Spongia

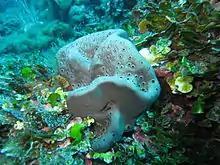
"Spongia lamella" in the Mediterranean Sea

Spongia is a genus of marine sponges in the family Spongiidae, originally described by Carl Linnaeus in 1759, containing more than 60 species. Some species, including "Spongia officinalis", are used as cleaning tools, but have mostly been replaced in that use by synthetic or plant material.